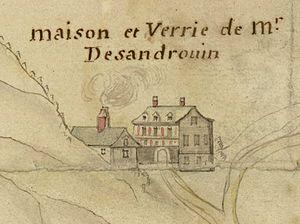
Carte et plan figuratif de la principale partie du village de Lodelinsart, avec les élévations de l'église et de quelques maisons situées sur la place en face de cette dernière, etc., exécutés par l'arpenteur Charles Lannoy, en 1722. Extrait.
Jean-Jacques Desandrouin, très souvent nommé Jacques Desandrouin, né le 25 mai 1681 à Lodelinsart et mort en ce même lieu le 16 novembre 1761, est un maître de verrerie, de forges et de houillères. Fondateur de la Compagnie des mines d'Anzin, il est un des premiers entrepreneurs du charbon français. Il fut également bailli de Charleroi.